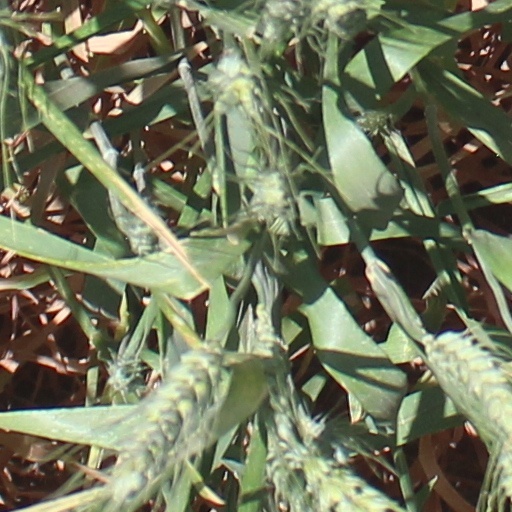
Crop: wheat